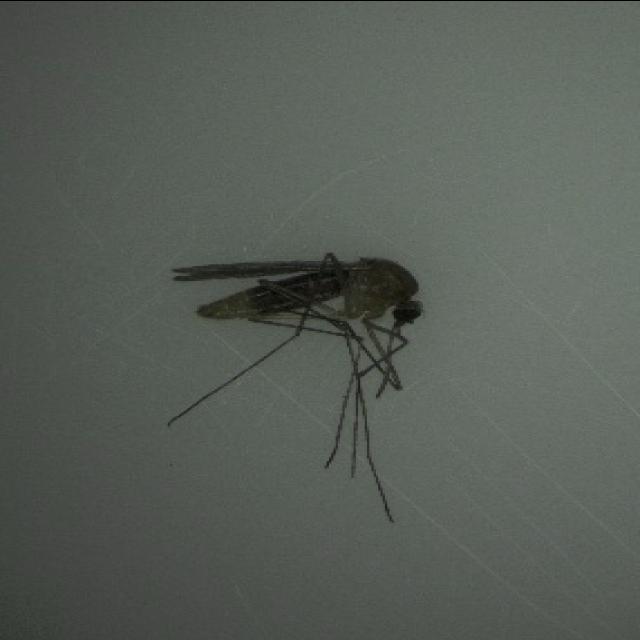
Species: culex_pipiens